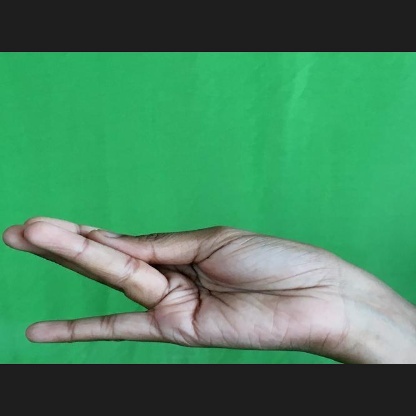
Mudra: Chaturam